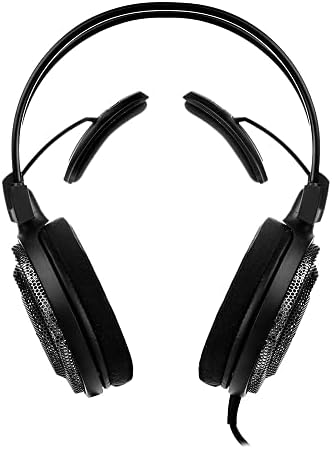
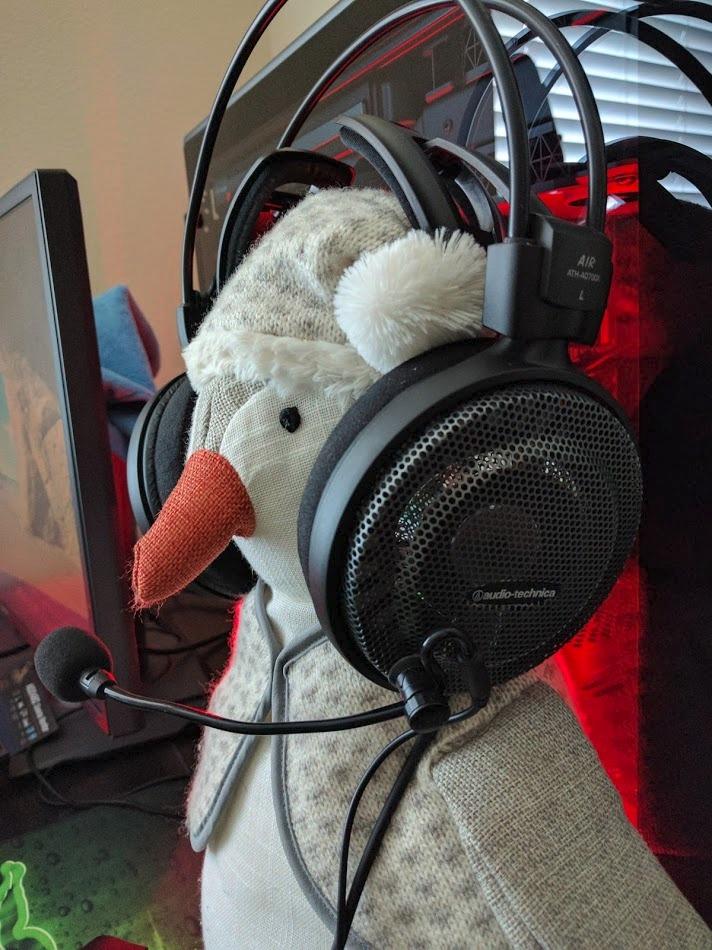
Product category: headphones
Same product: yes